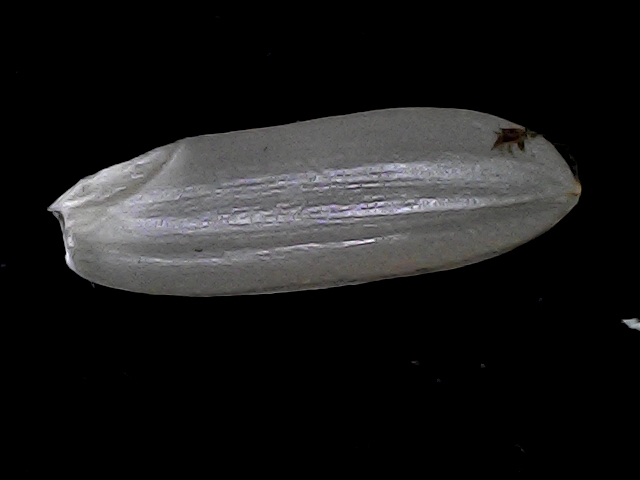
Rice variety: BRRI67